Epsom Derby

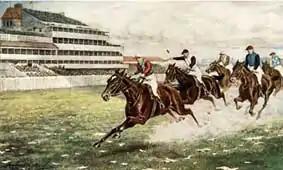
"Isinglass wins the Derby" (1893)

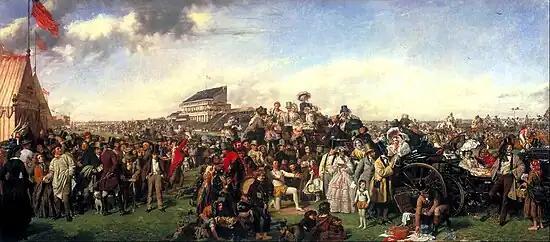
"The Derby Day" by William Powell Frith (1858)

The Derby Stakes, more commonly known as the Derby and sometimes referred to as the Epsom Derby, is a Group 1 flat horse race in England open to three-year-old colts and fillies. It is run at Epsom Downs Racecourse in Surrey on the first Saturday of June each year, over a distance of one mile, four furlongs and 10 yards (2,423 metres) or about 1½ miles. It was first run in 1780.